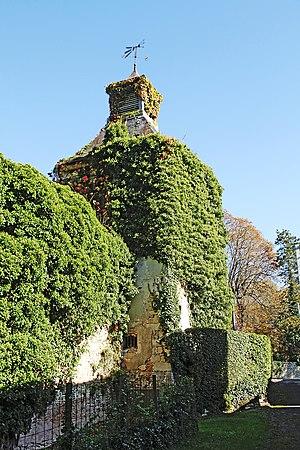
Tour à l'entrée du château de Bréau
Bréau est une commune française située dans le département de Seine-et-Marne en région Île-de-France.